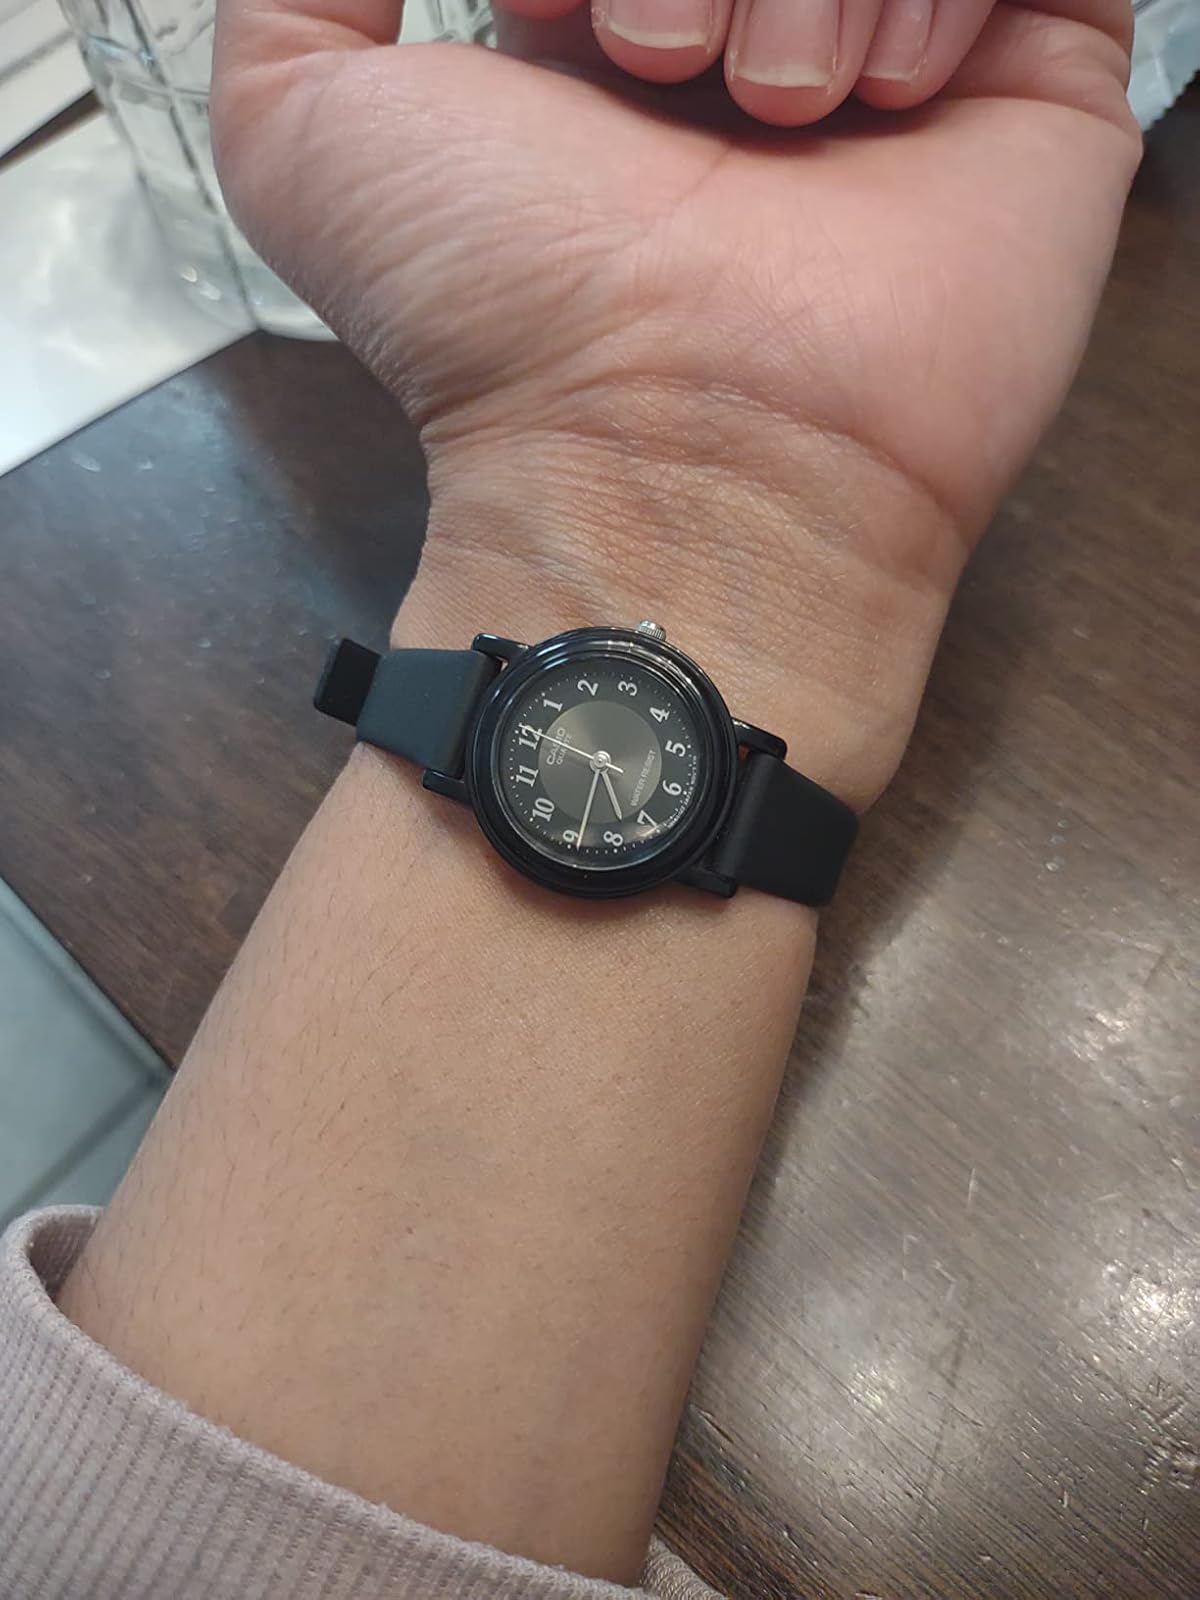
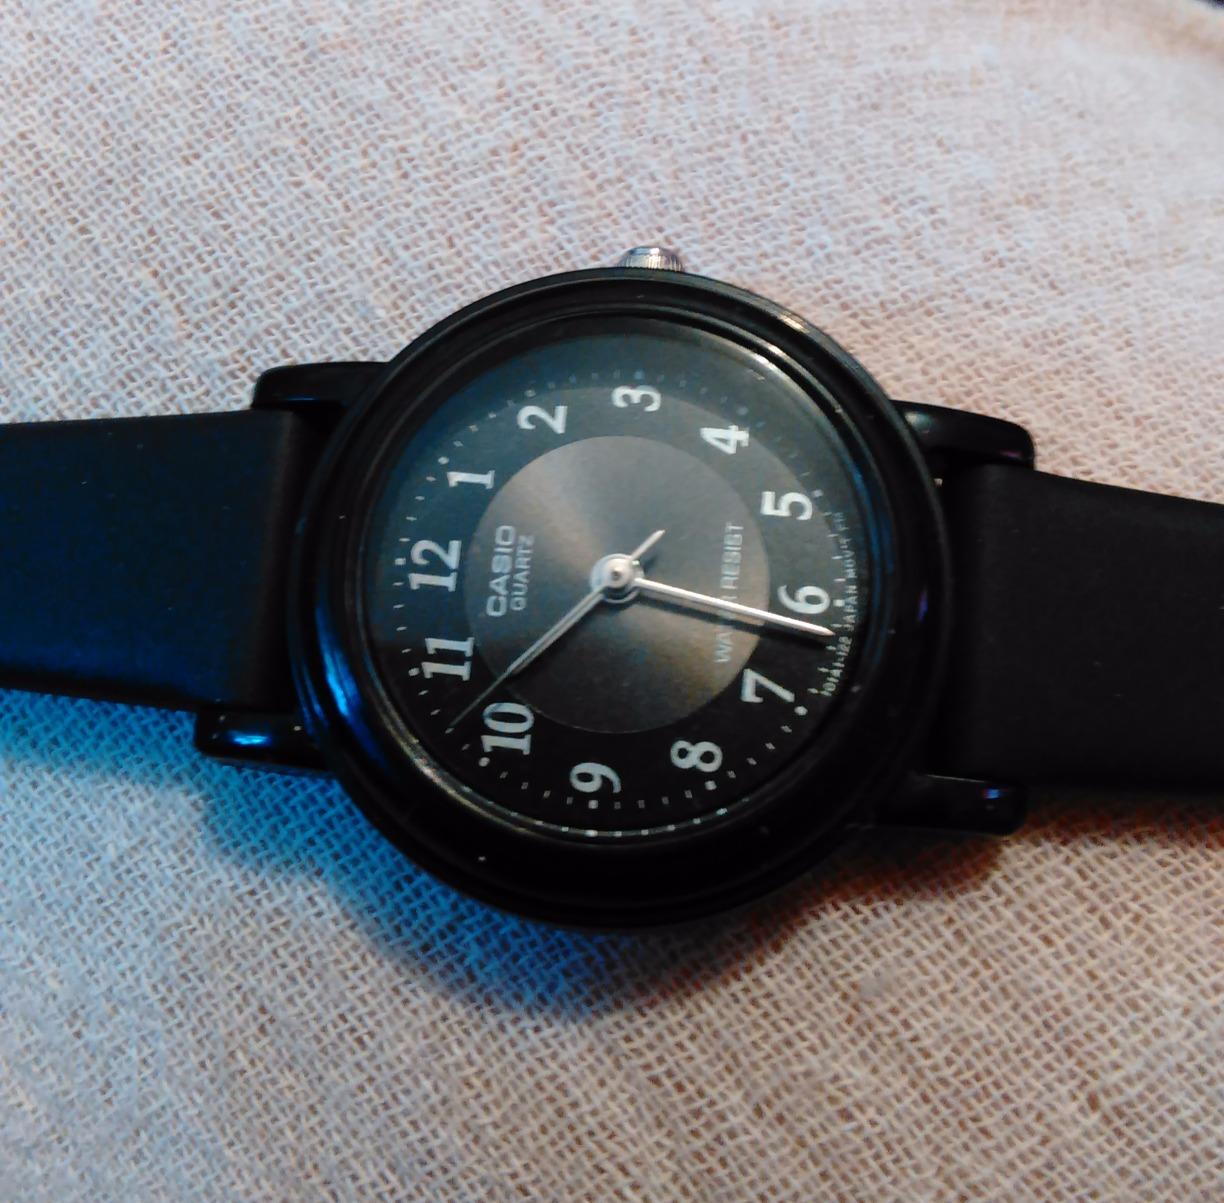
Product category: accessories_watch
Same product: yes